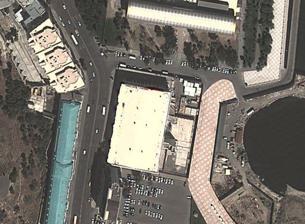
Building: Baku Sports Palace
Country: Azerbaijan
Year built: 1974
Indoor sports arena in Baku, Azerbaijan Baku Sports Palace Bakı İdman Sarayı Former names Palace of Hand Games ( Azerbaijani : Əl Oyunları Sarayı ) Location Baku , Azerbaijan Coordinates 40°21′31″N 49°50′06″E / 40.3586°N 49.835°E / 40.3586; 49.835 Capacity 1,736 Construction Opened 1974 Renovated 2015 Baku Sports Palace (also known as Baku Sport Hall ) is an indoor arena located in Baku , Azerbaijan . Originally, the arena is named as Palace of Hand Games ( Azerbaijani : Əl Oyunları Sarayı ) until 2015. It is located near the Baku Boulevard on the Caspian Sea coast. It was built in 1974 and was renovated in 2015. The palace consists of 1736 seats. Various domestic and international competitions such as badminton , judo , futsal , wrestling , table tennis , taekwondo and volleyball are held in the Palace. Events hosted Competitions Date Year Type of sport 2004 Summer Olympic Games European Qualification Tournament 21–22 February 2004 Taekwondo Golden Grand Prix International Tournament 17–19 July 2009 Wrestling 2015 European Games 12–22 June 2015 Badminton and table tennis Golden Grand Prix International Tournament 27–29  November Wrestling 2017 Islamic Solidarity Games 12–22 May 2017 Handball and table tennis See also Baku Olympic Stadium National Gymnastics Arena References